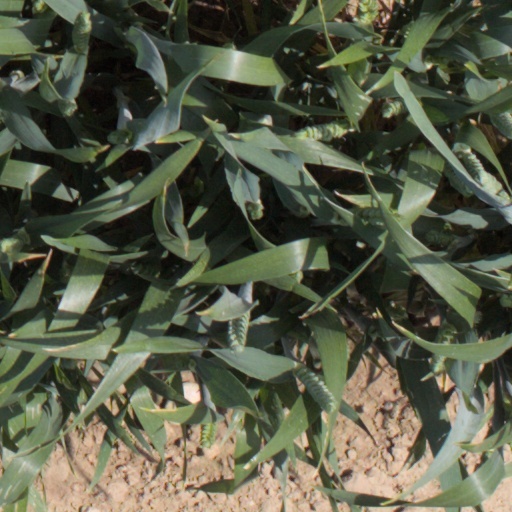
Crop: wheat